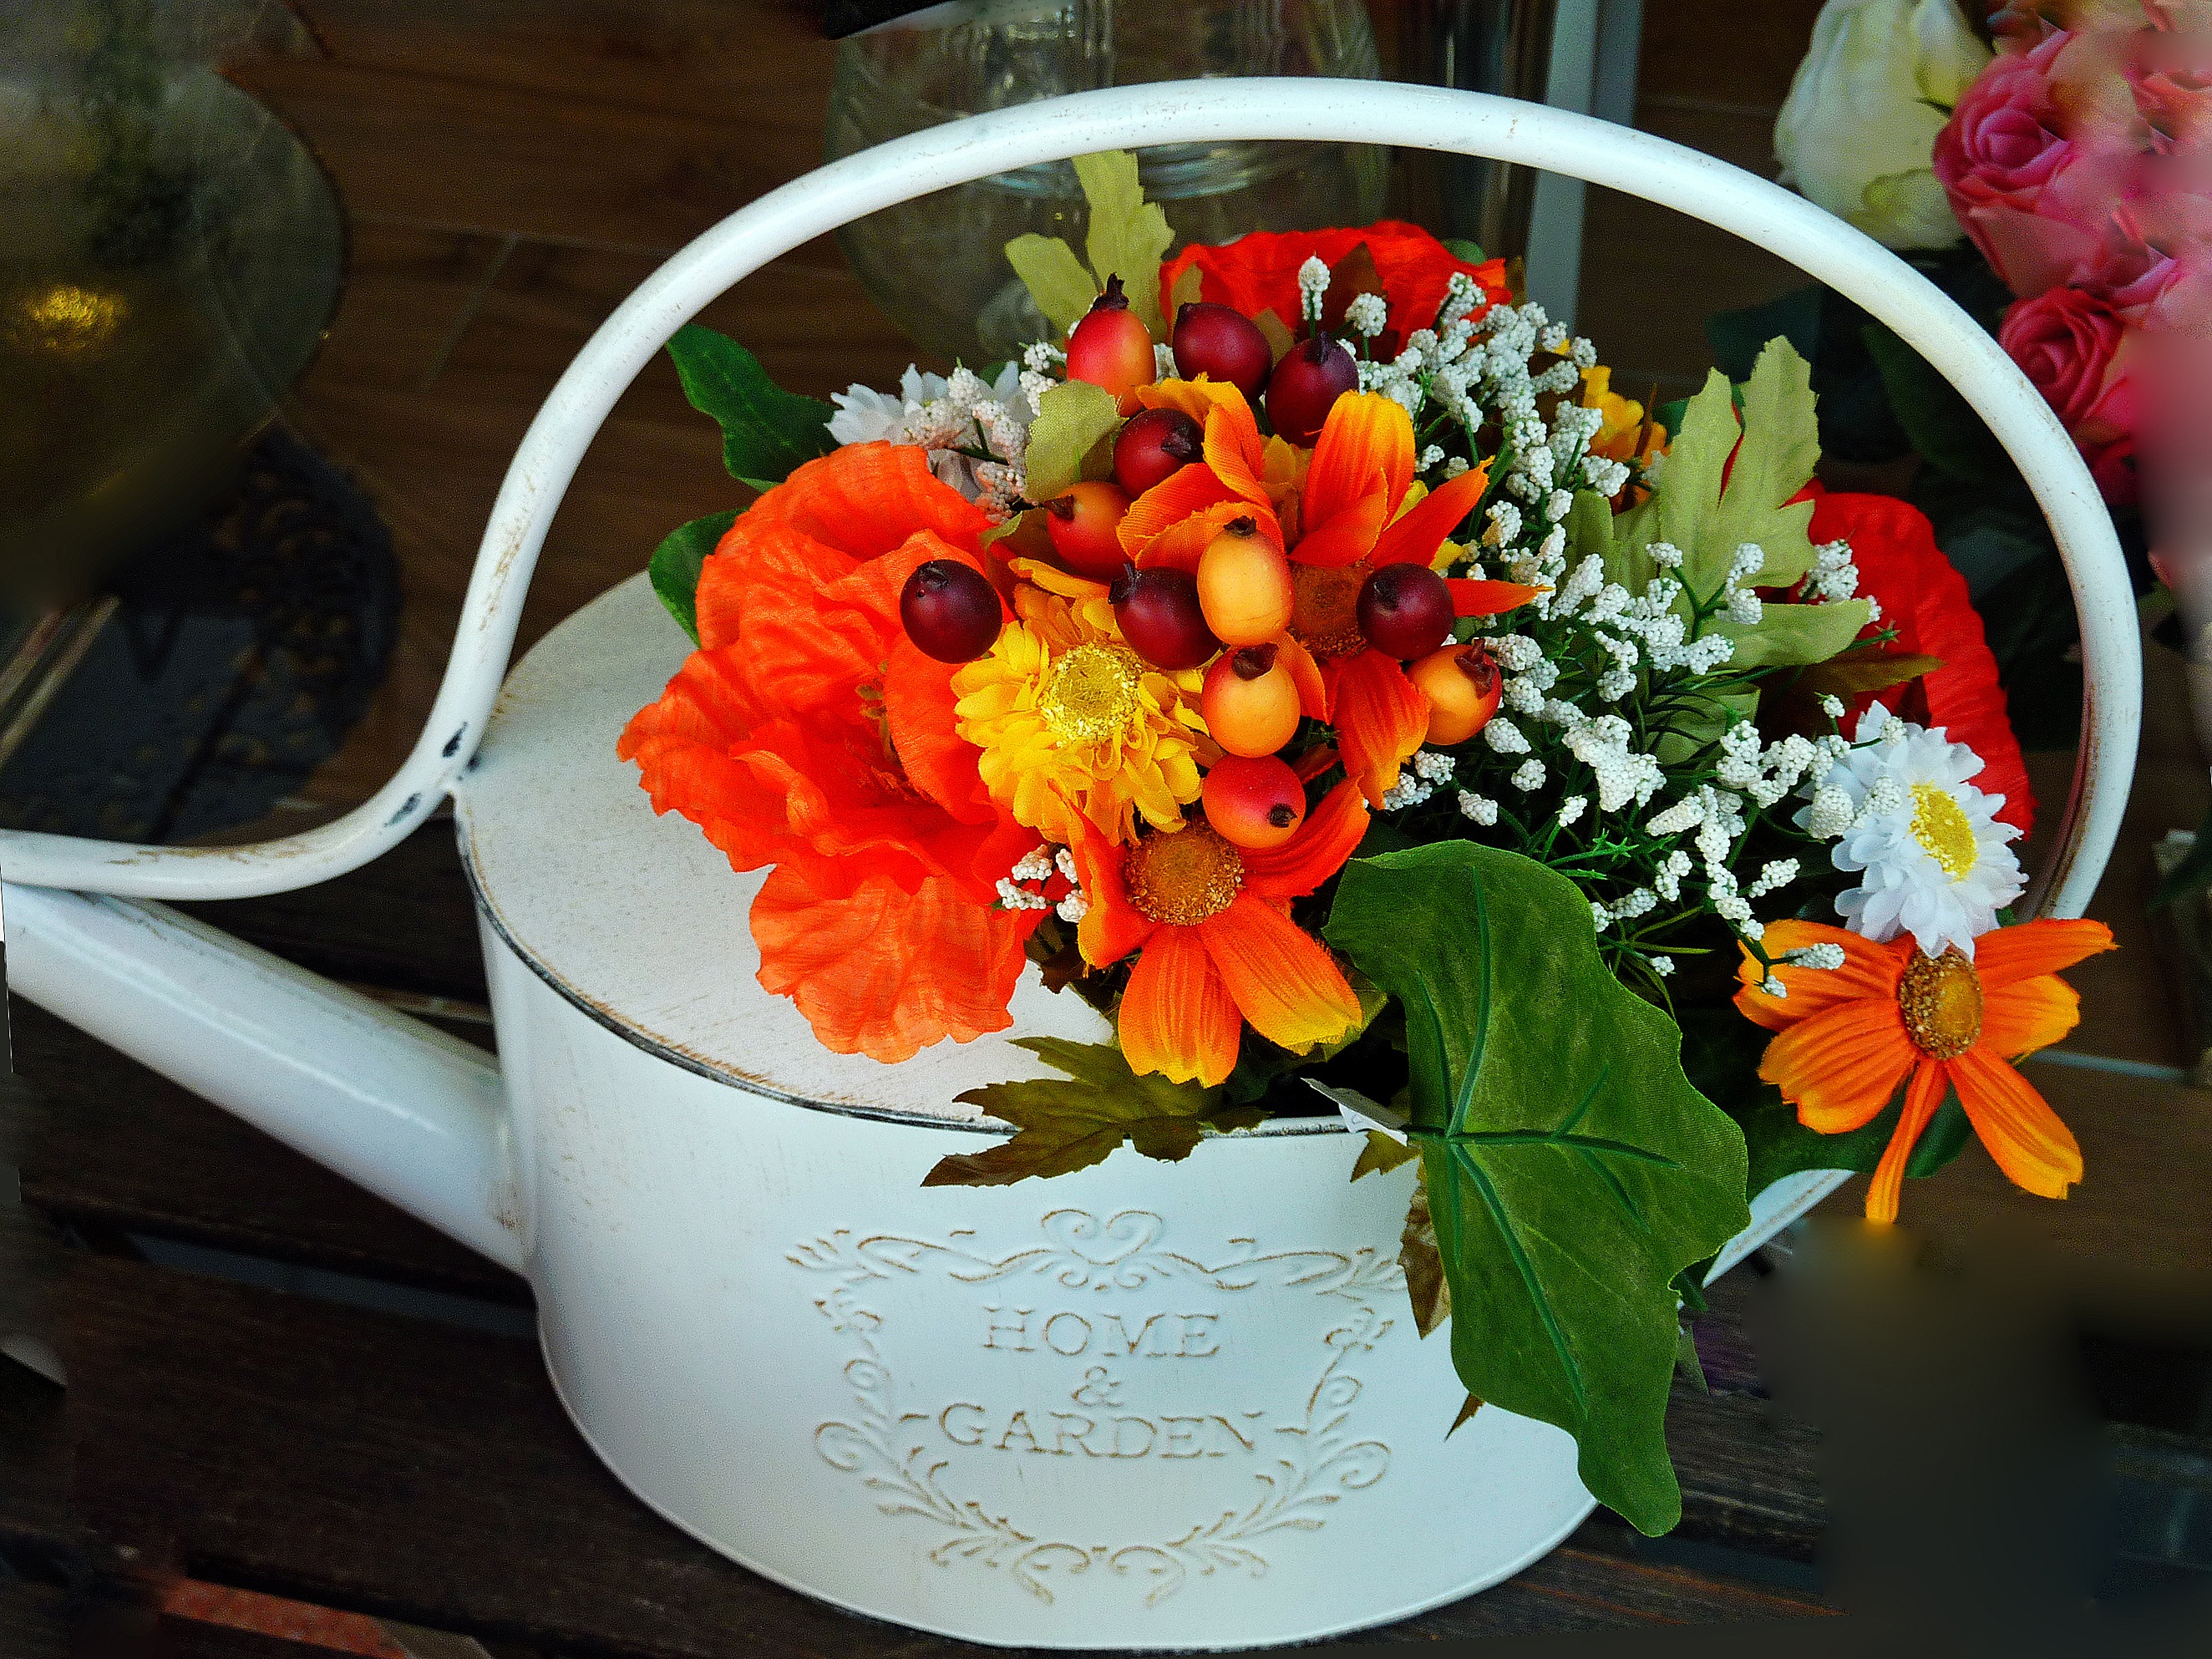
plant, white, flower, bouquet, meal, spring, produce, pink, flora, flowers, bound, floristry, spring flowers, flowering plant, flower bouquet, floral design, centrepiece, bart cloves, ranunkeln, land plant, flower arranging